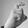
ASL letter: X